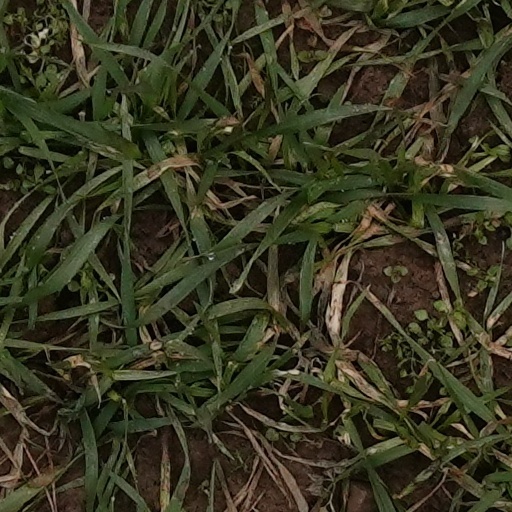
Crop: wheat